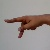
The image shows a hand gesture representing the letter 'P' in Indian Sign Language.